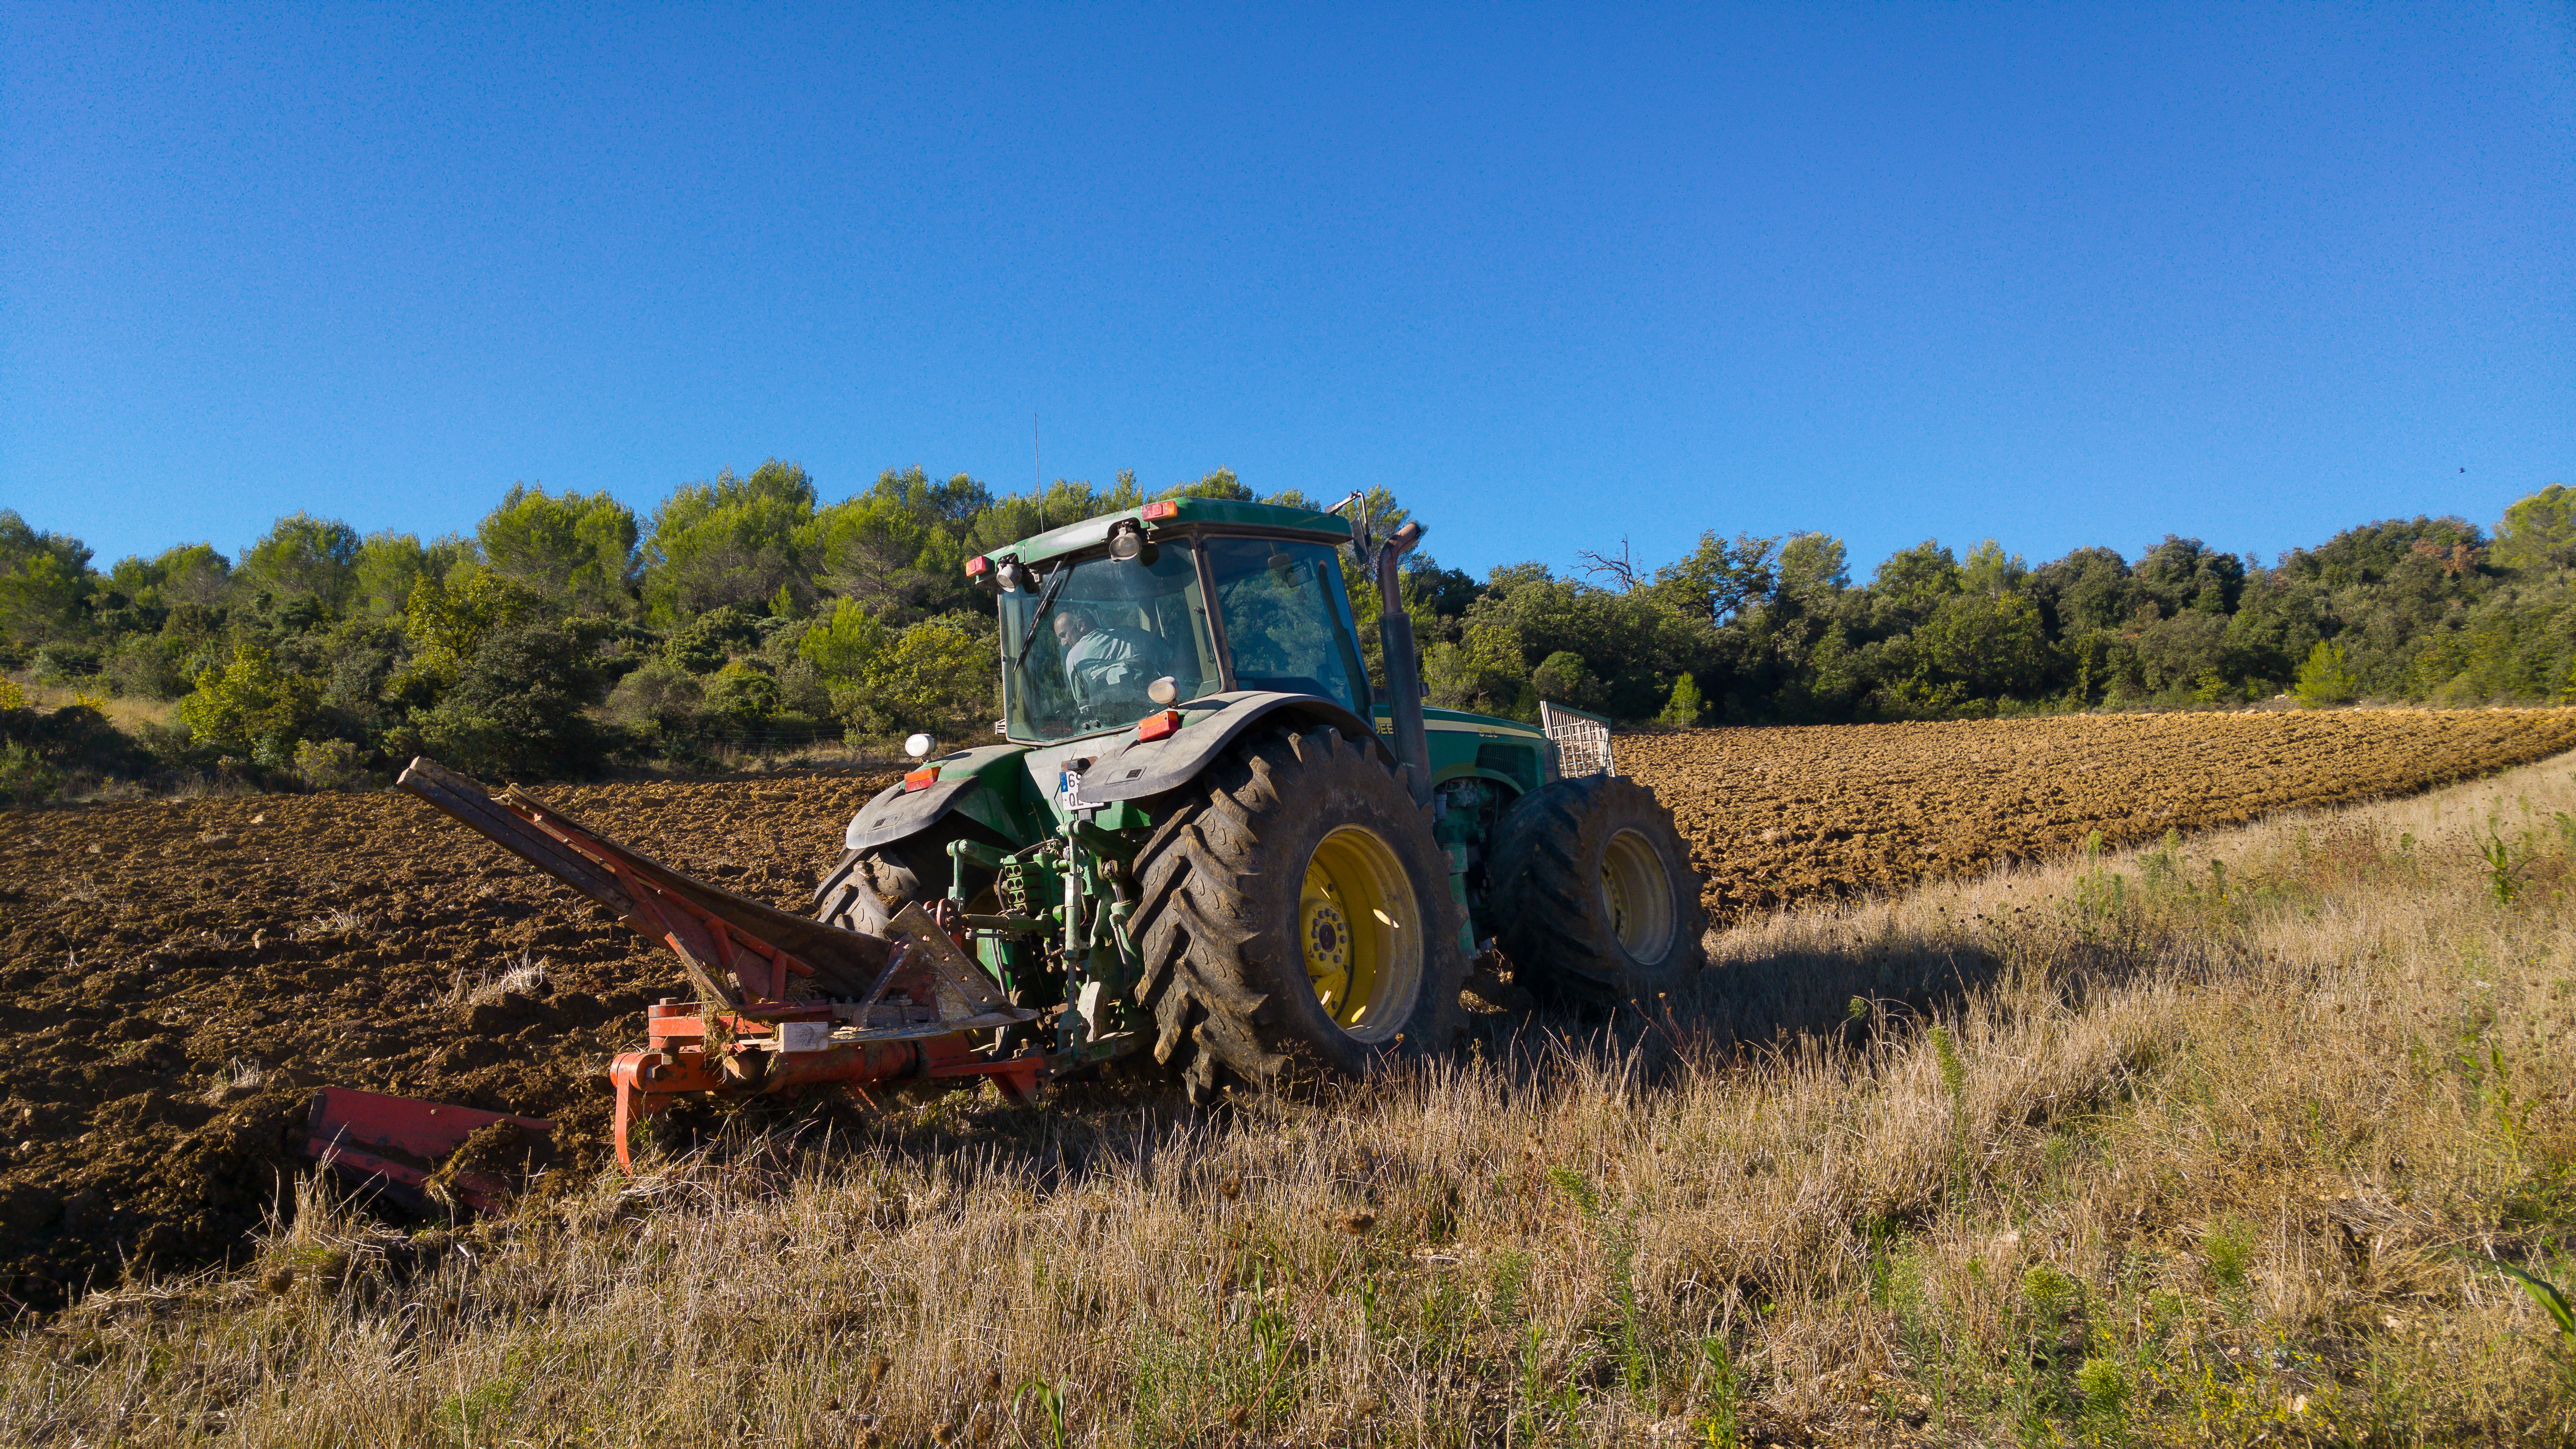
hay, tractor, field, farm, prairie, vehicle, crop, pasture, soil, agriculture, grassland, plowing, plough, rural area, agricultural machine, agricultural machinery, grass family